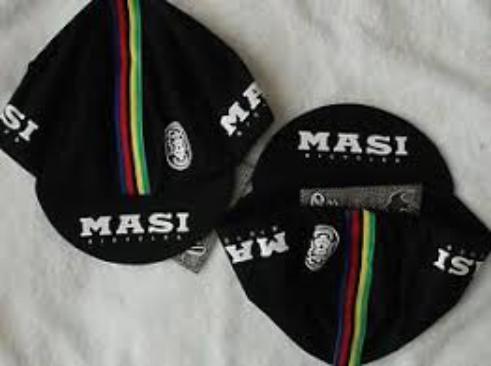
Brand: masi bicycles
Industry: Transportation